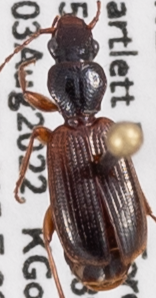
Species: Cymindis neglecta
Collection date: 2022-08-03
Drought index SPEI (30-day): -0.54
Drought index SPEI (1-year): -0.9
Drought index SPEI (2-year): -1.69